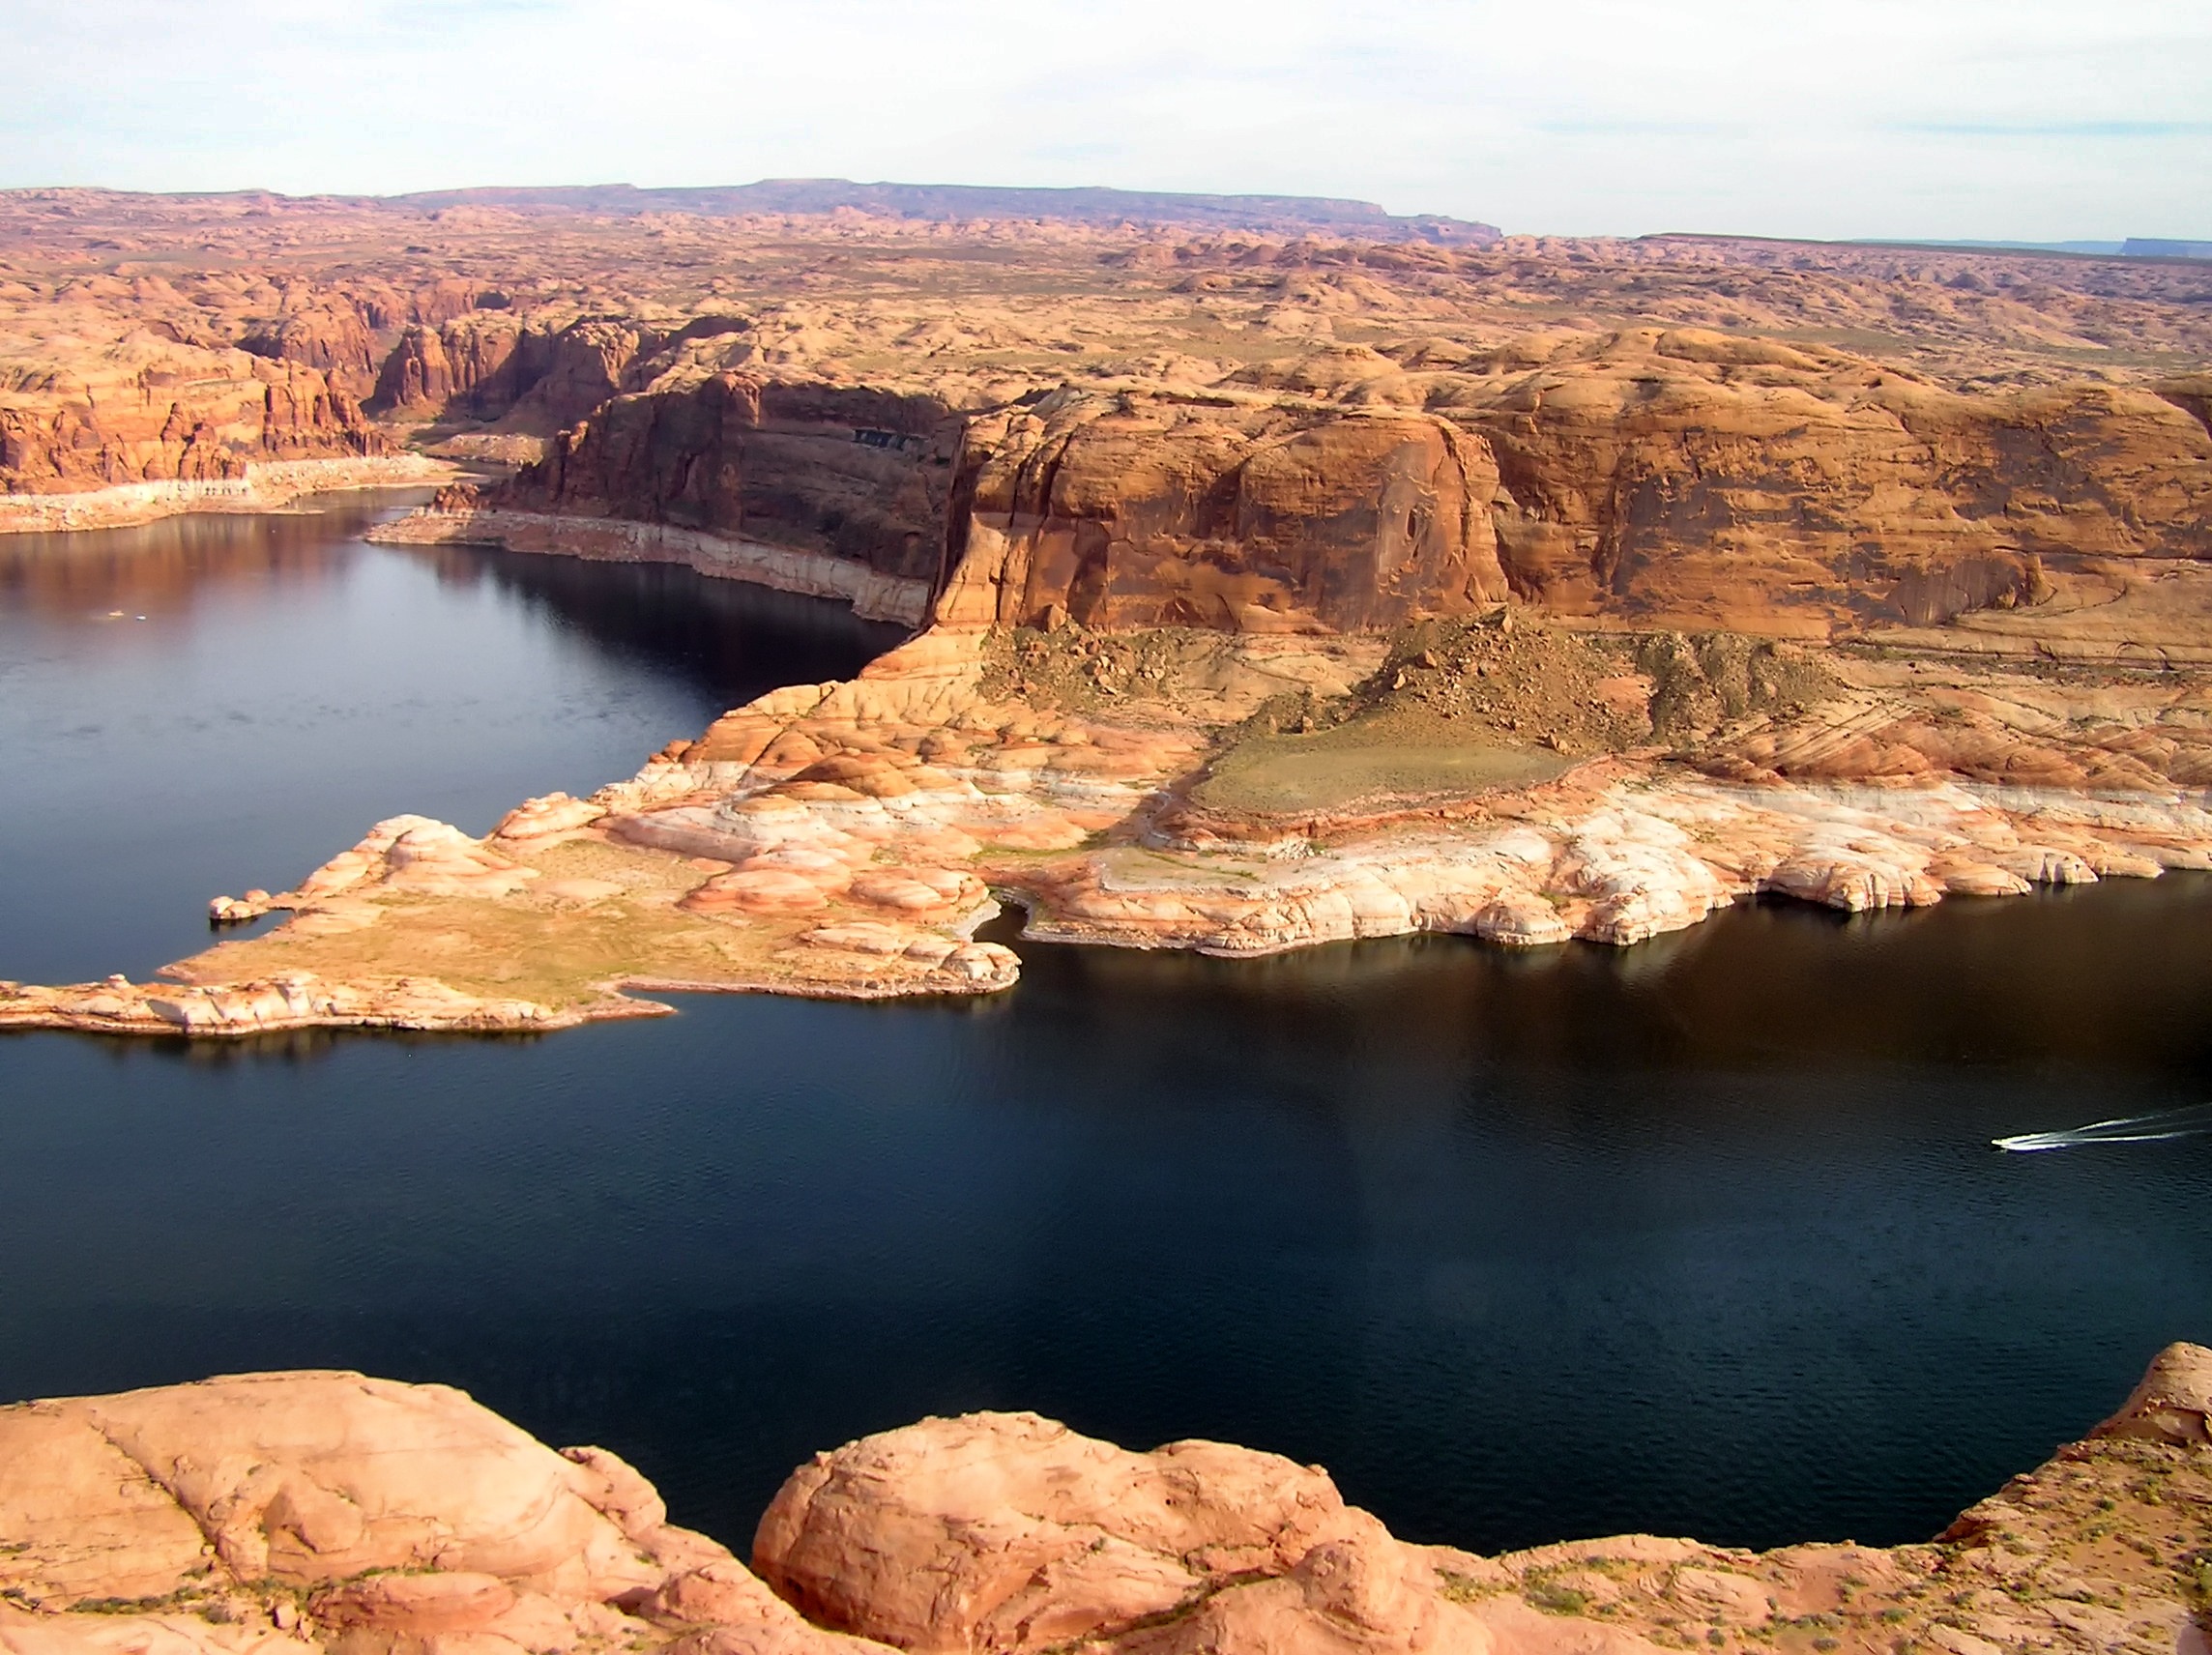
landscape, sea, coast, water, nature, rock, wilderness, sky, boat, countryside, lake, sandstone, river, formation, cliff, reflection, scenic, canyon, reservoir, terrain, national park, outside, clouds, geology, mountains, utah, badlands, plateau, loch, wadi, landform, glen canyon, geographical feature